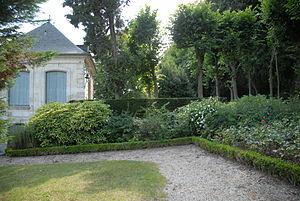
Pavillon Flaubert et son jardin à Croisset, près de Rouen.
Croisset est un hameau de Canteleu en Seine-Maritime, sur la rive droite de la Seine, en face de la boucle du Petit-Quevilly et proche de la ville de Rouen.